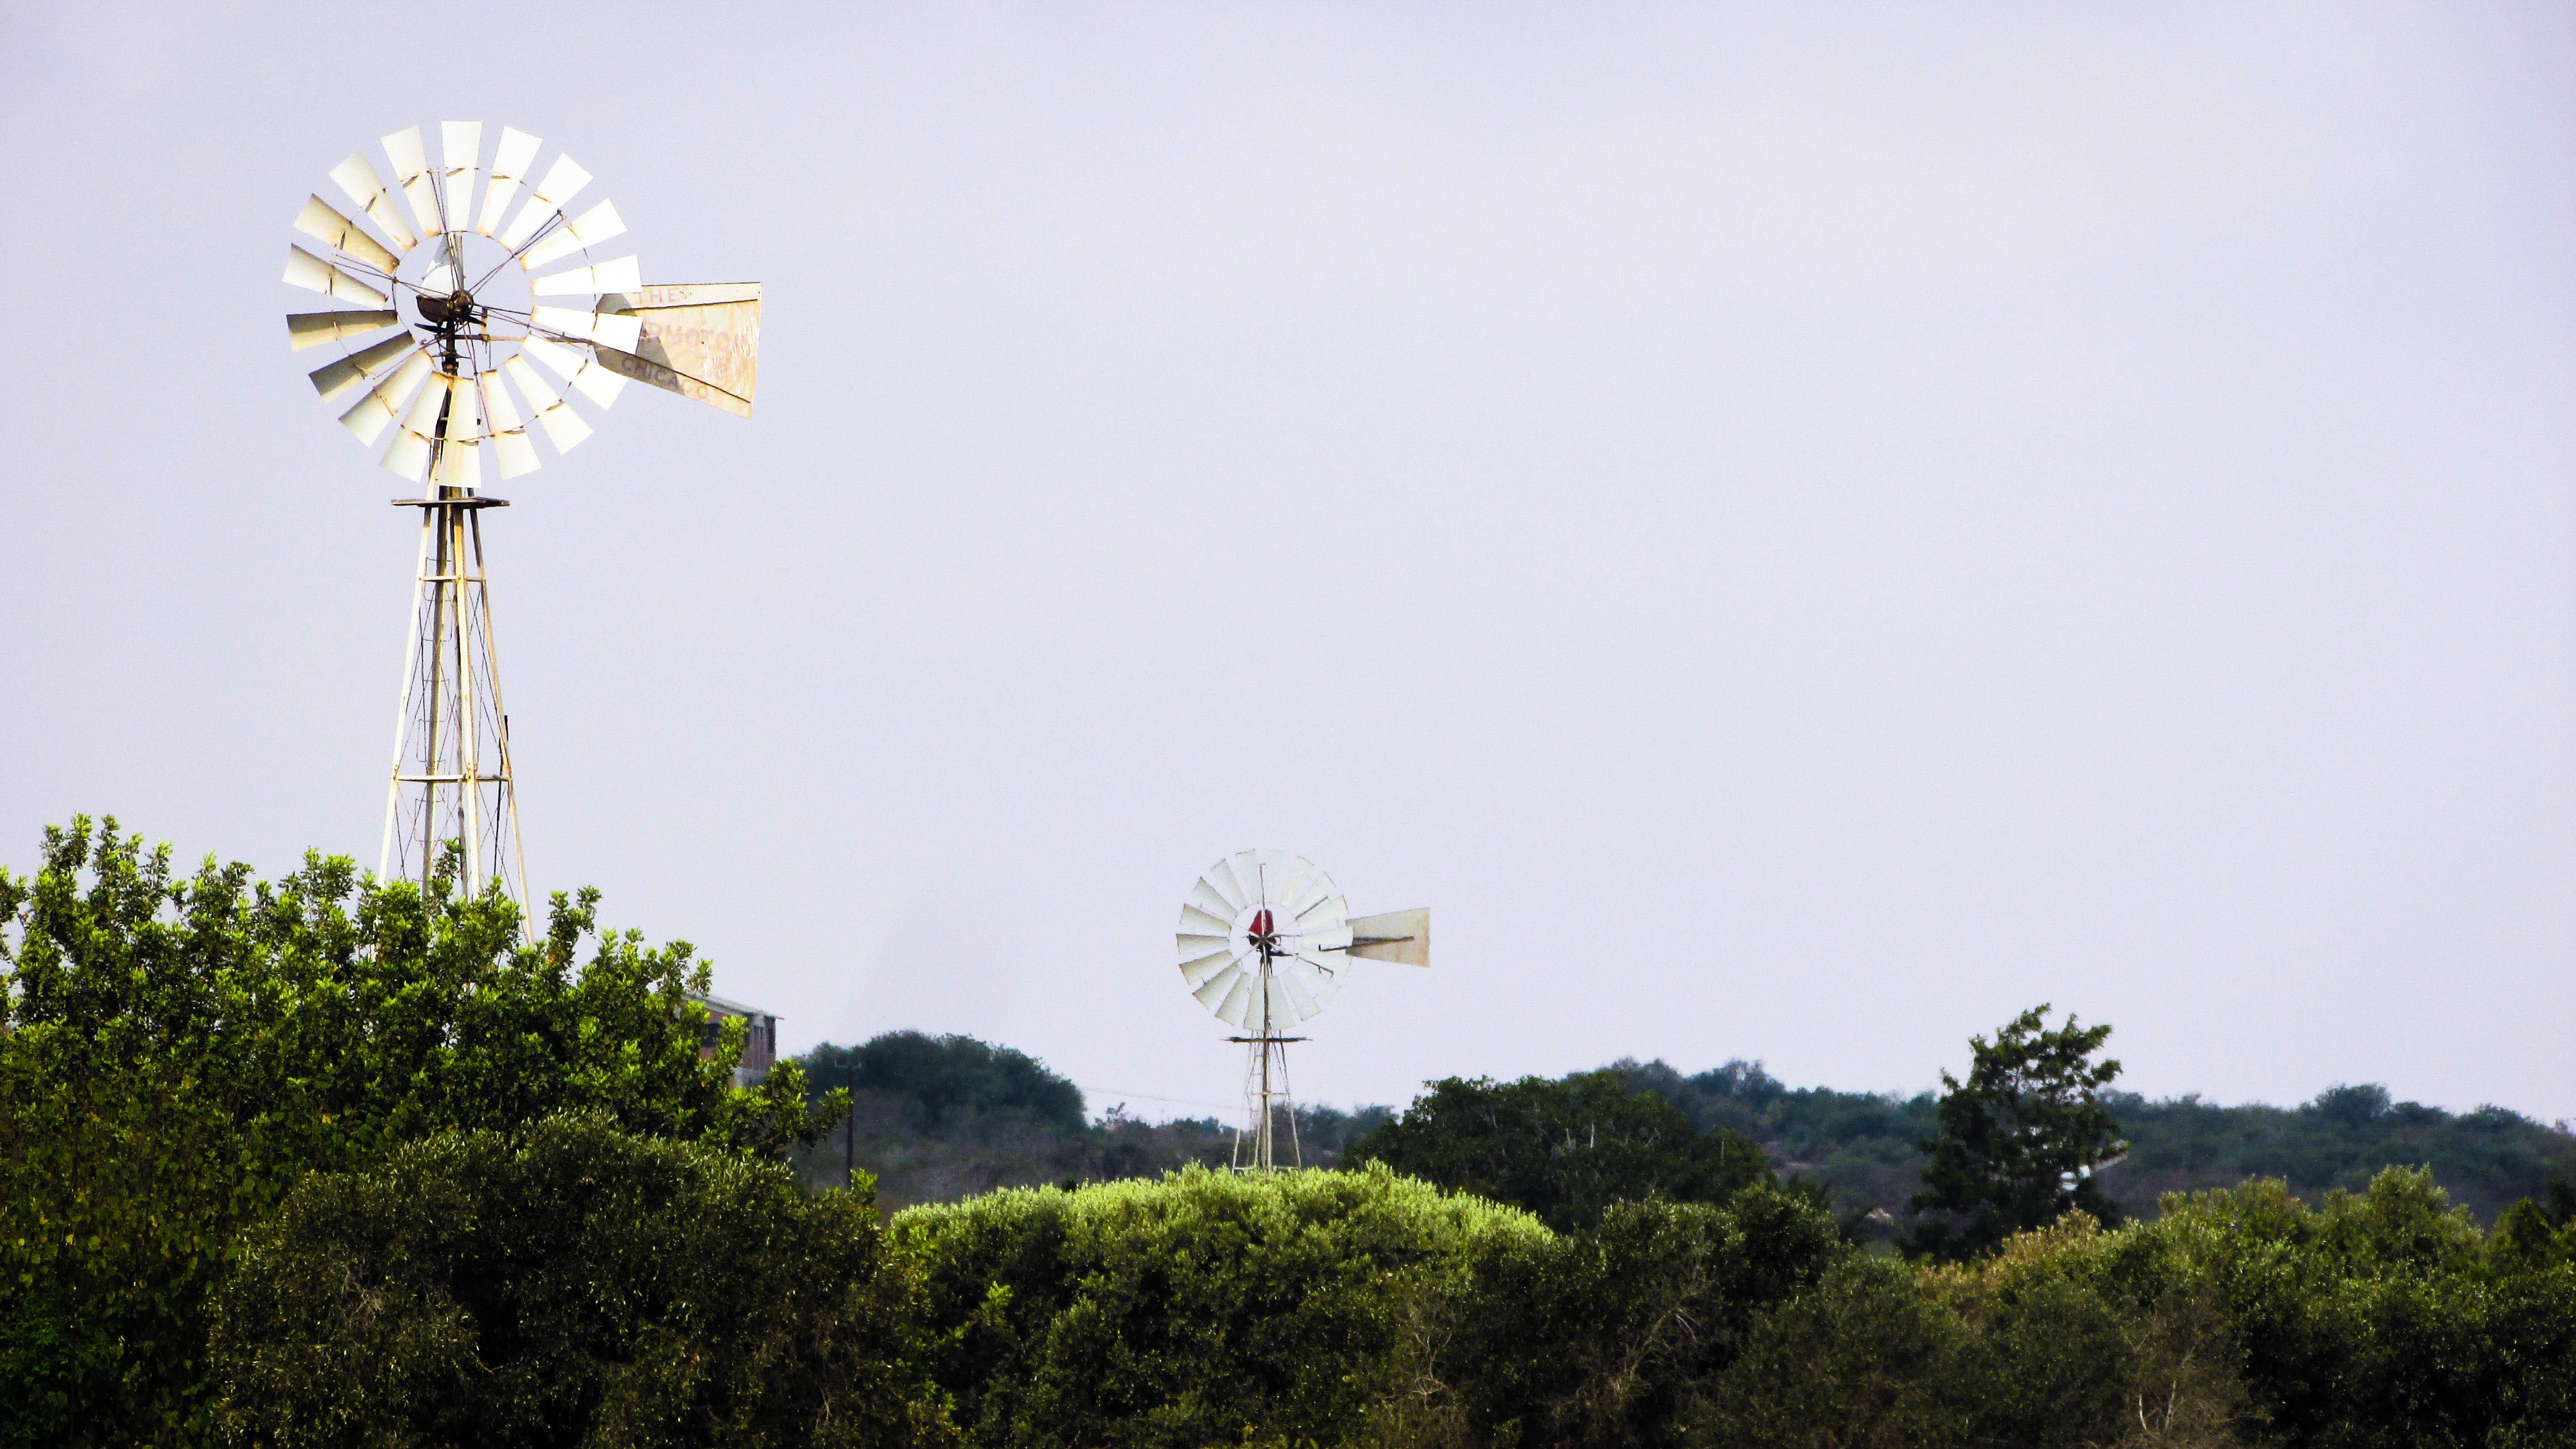
nature, sky, countryside, flower, windmill, wind, rural, machine, wind turbine, street light, traditional, cyprus, paralimni, atmosphere of earth